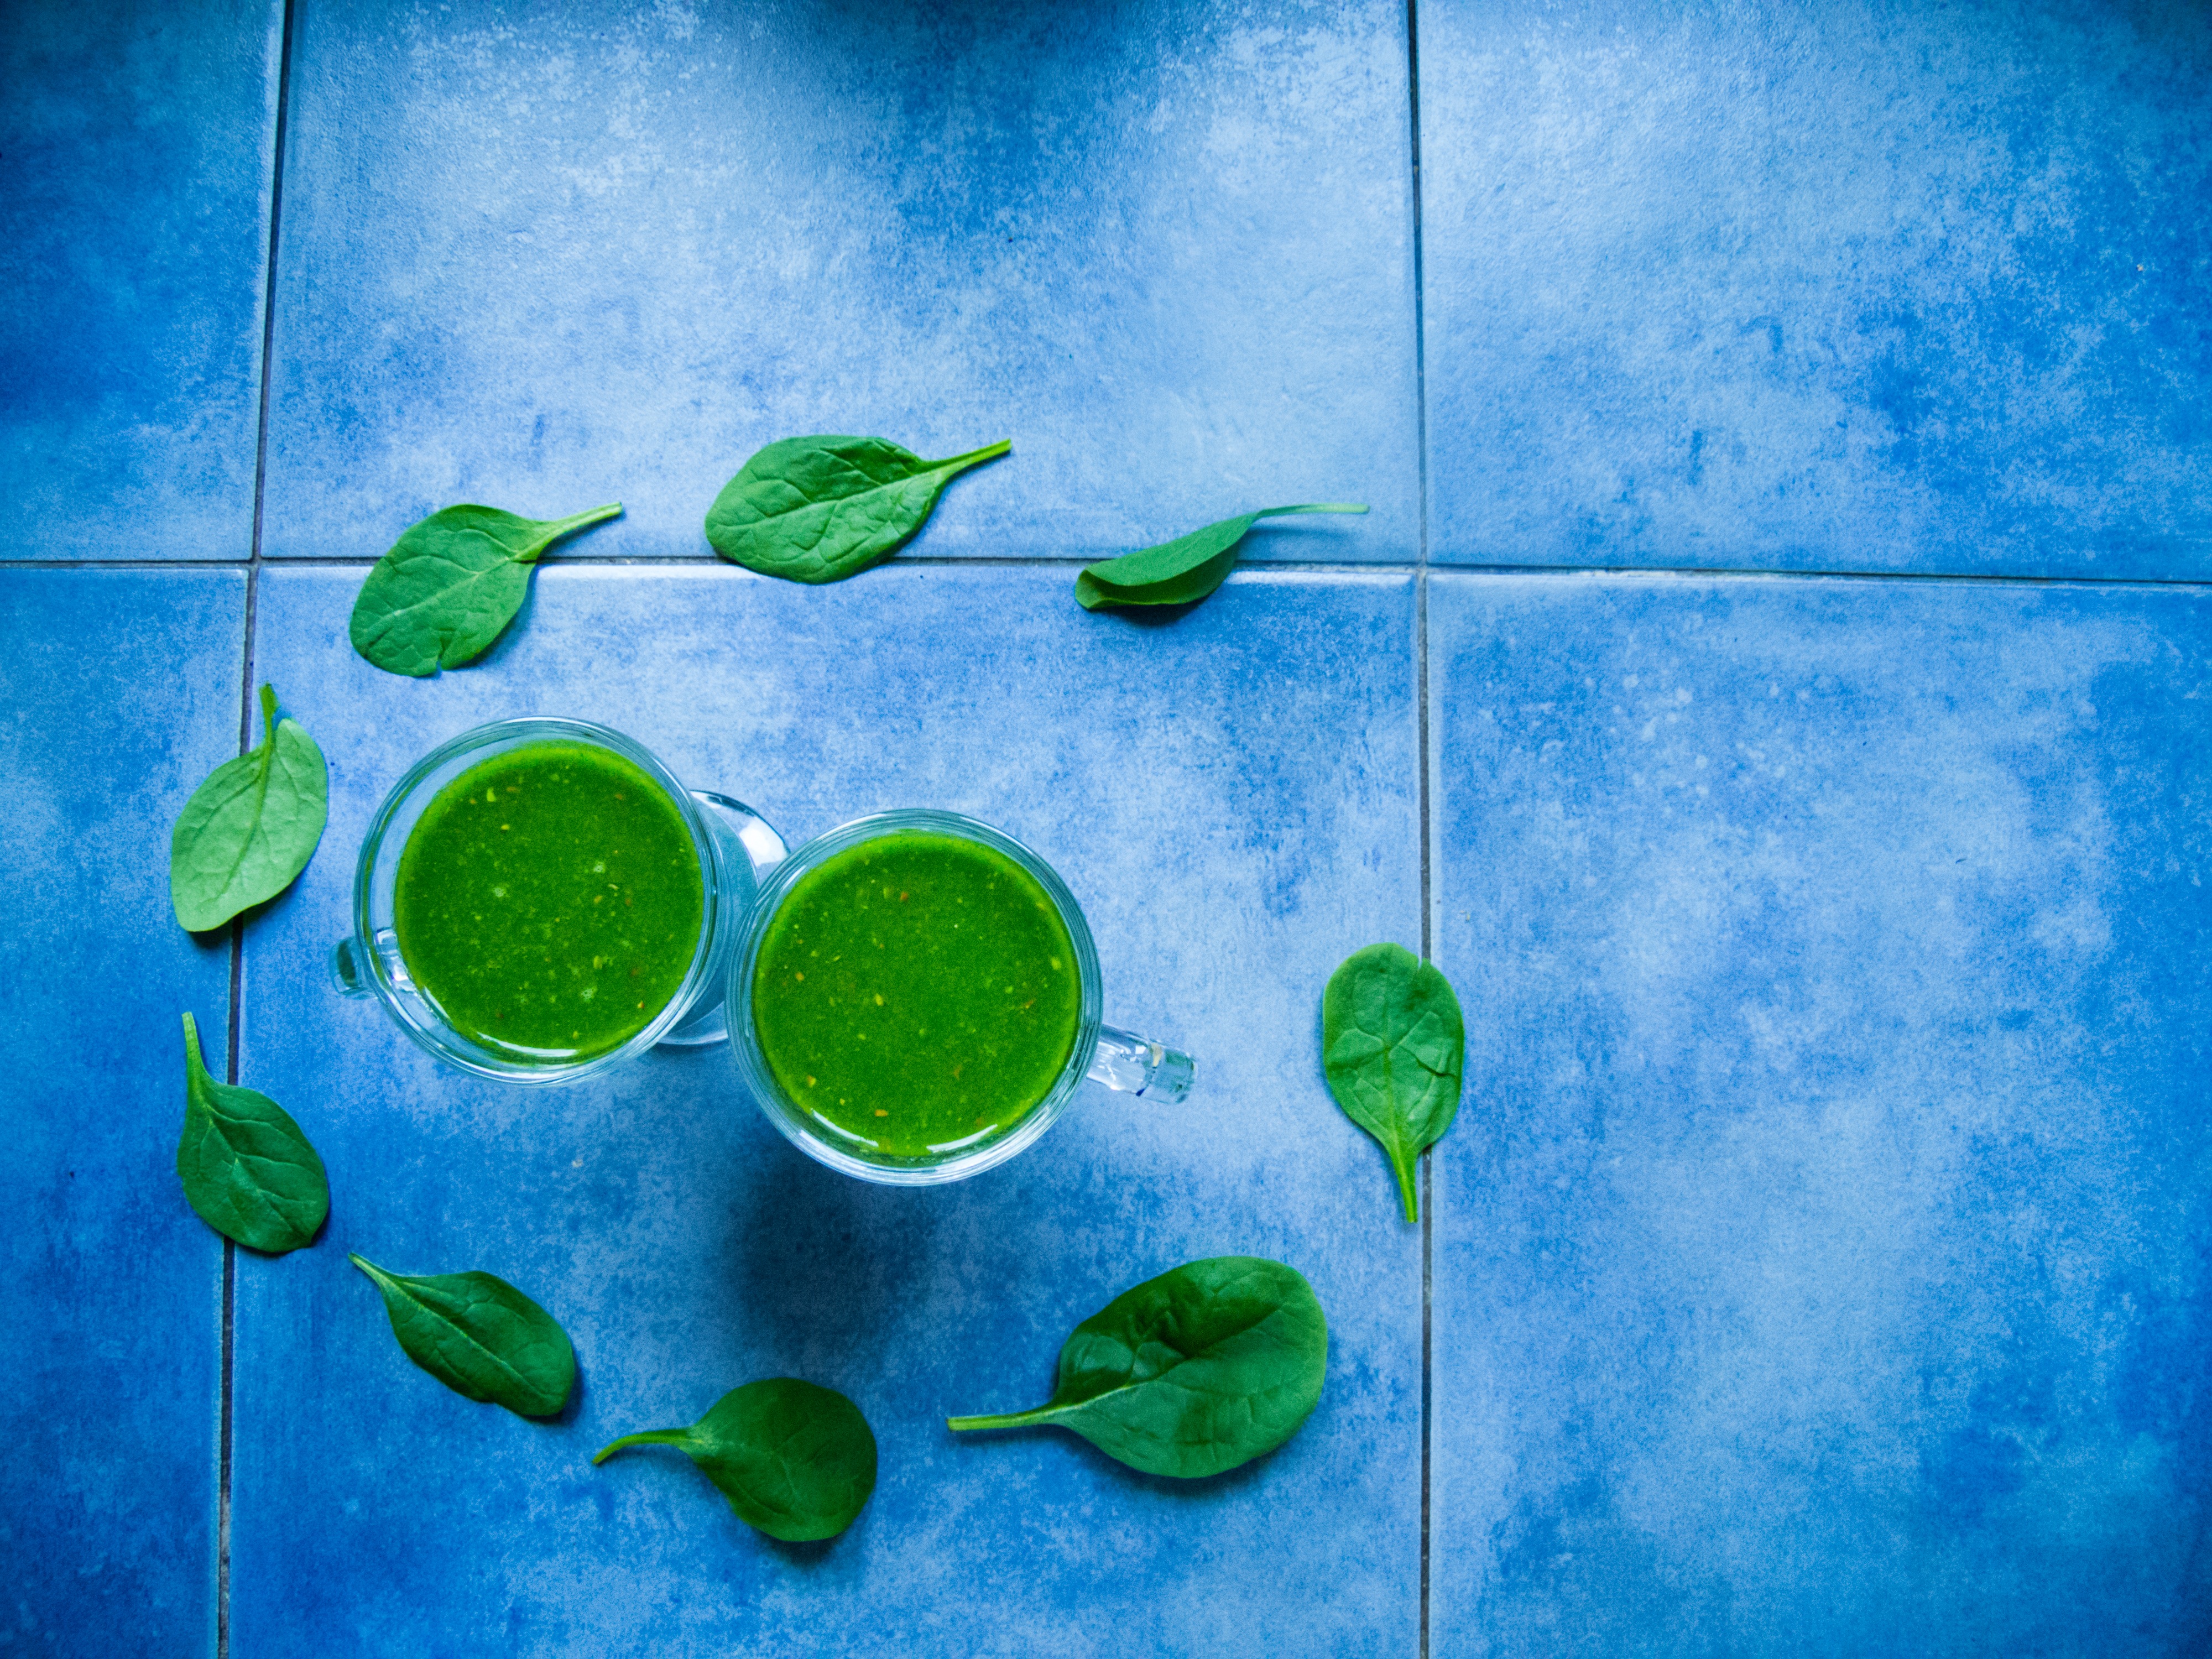
leaf, flower, petal, glass, green, color, natural, fresh, kitchen, blue, lifestyle, breakfast, healthy, mint, circle, painting, energy, smoothie, eating, nutrition, tiles, refreshment, spinach, fit, diet, vitamins, mixed, macro photography, the interior of the, the drink, slimming, kefir, fruit cocktails, acrylic paint